Examination book

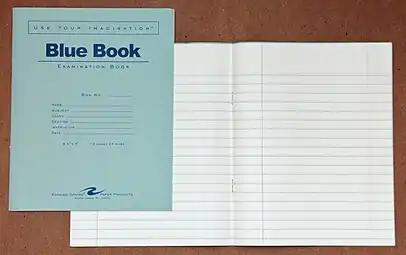
A 12-sheet Blue book

An examination book, or exam book, or blue book is a notebook used by students of many post-secondary schools in the United States to write essays and answer multiple short-answer questions when their assessment tests are administered. The books commonly have blue cover and are titled "Blue book", although books called simply "Examination book" can be found as well.